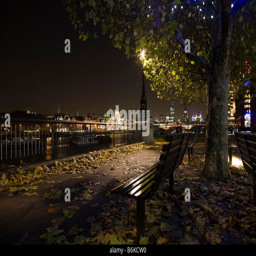
view of the skyline as viewed at night